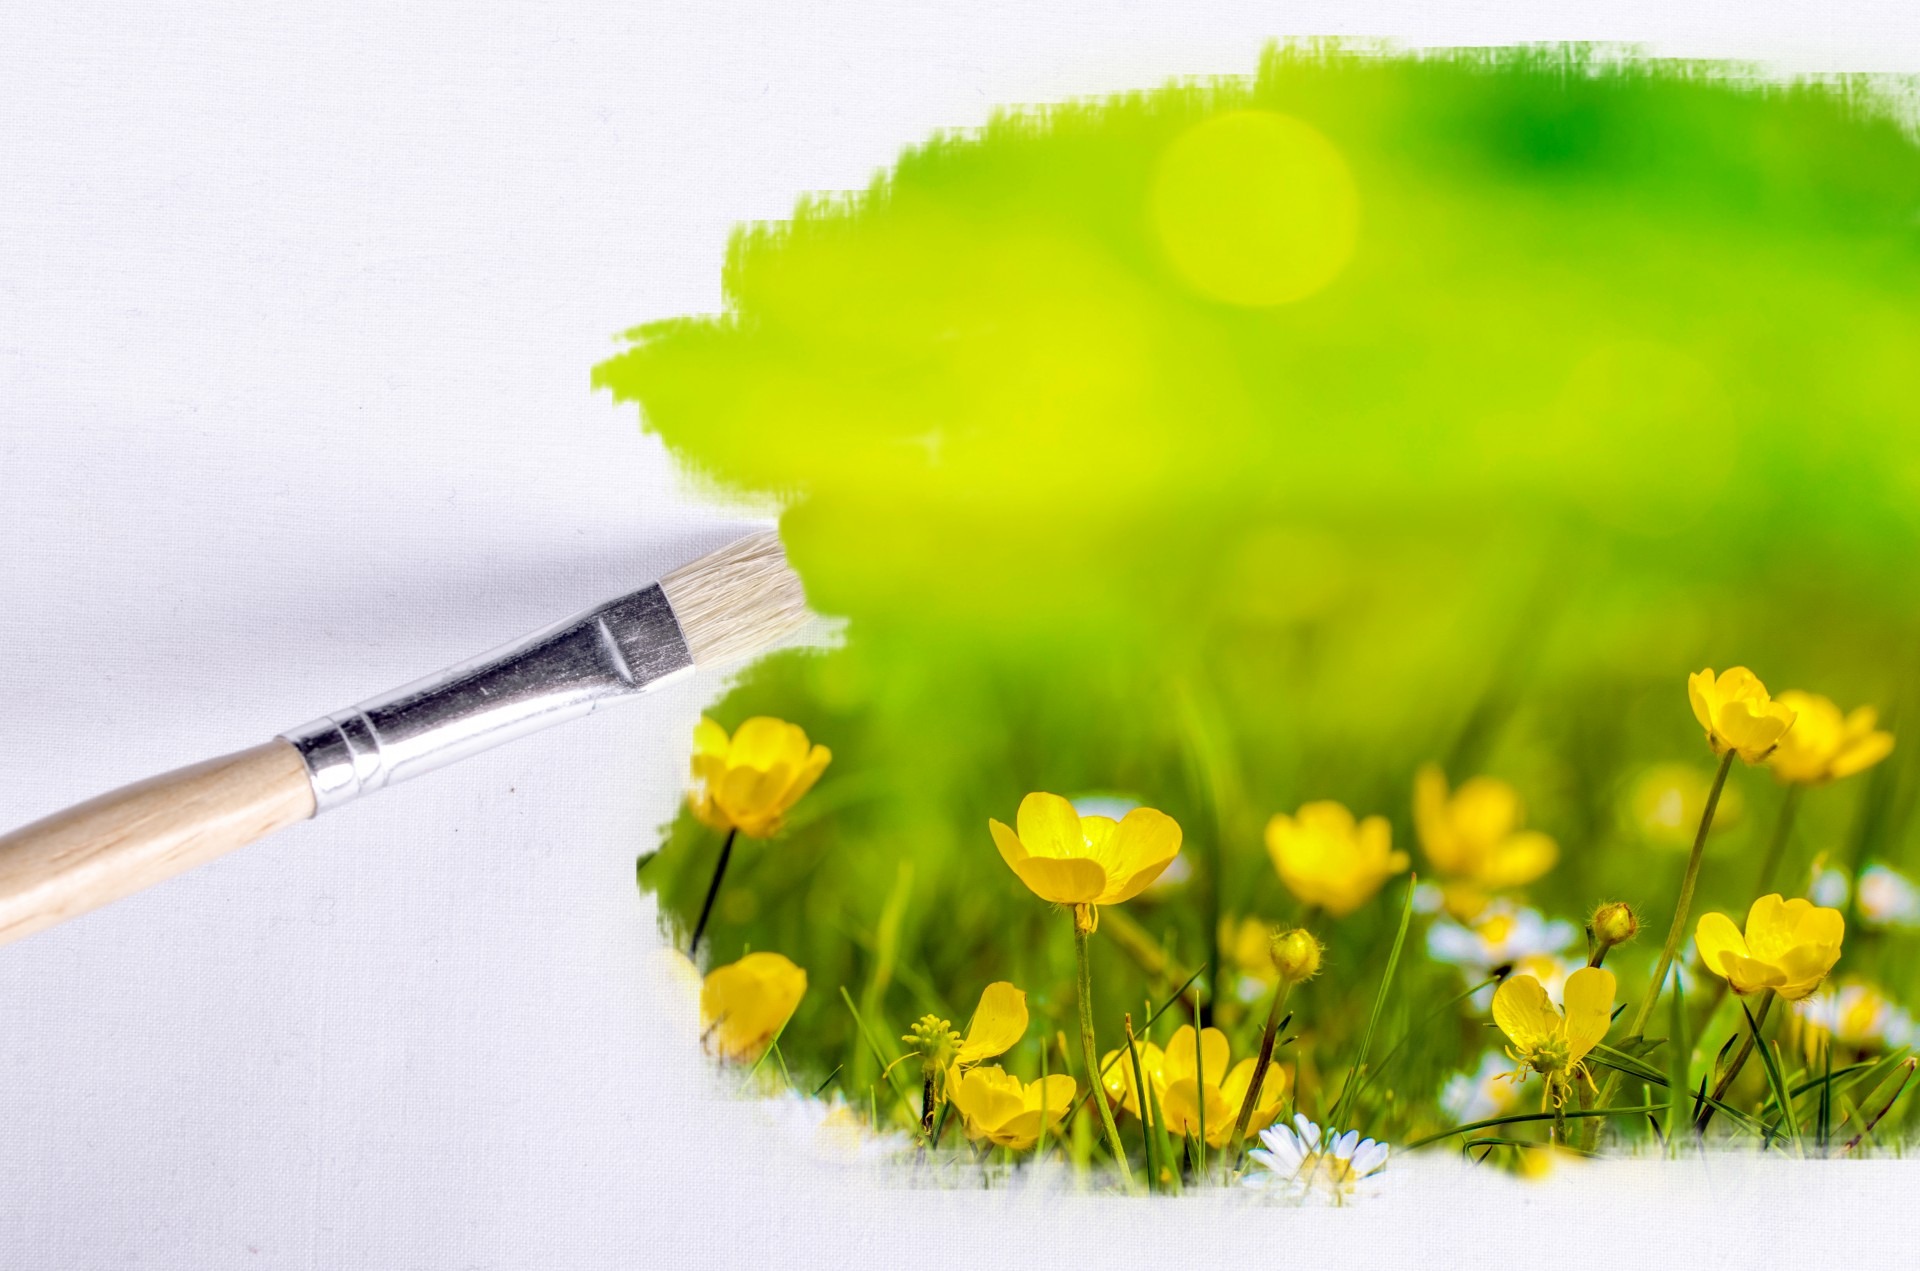
grass, outdoor, abstract, plant, sun, sunrise, white, field, lawn, wheat, sunlight, leaf, flower, brush, summer, floral, clear, spring, green, herb, paint, freedom, yellow, paintbrush, flowers, card, drawing, wallpaper, fake, idea, canvas, macro photography, flowering plant, grass family, land plant